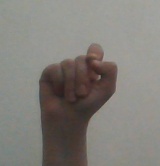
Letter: fa